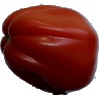
Label: Tomato Heart 1